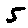
Label: 5